Talibe

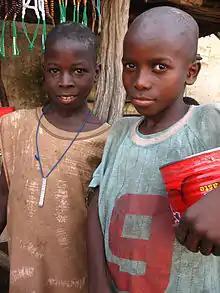
Two talibés boys in Vélingara, Senegal.

A talibé (also spelled "talibe", plural "talibés"; , 'student'; pl. ) is a boy, usually from Senegal, the Gambia, Guinea, Guinea-Bissau, Chad, Mali or Mauritania, who studies the Quran at a daara (West African equivalent of madrasa). This education is guided by a teacher known as a marabout. In most cases talibés leave their parents to stay in the daara.